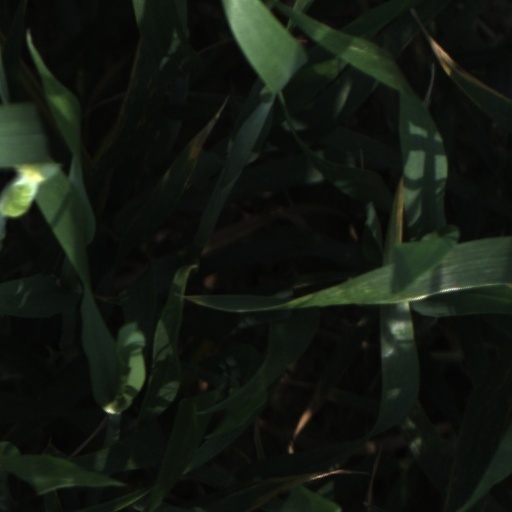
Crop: wheat